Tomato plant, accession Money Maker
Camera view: tilt-top (135 deg); turntable rotation: 270 degrees
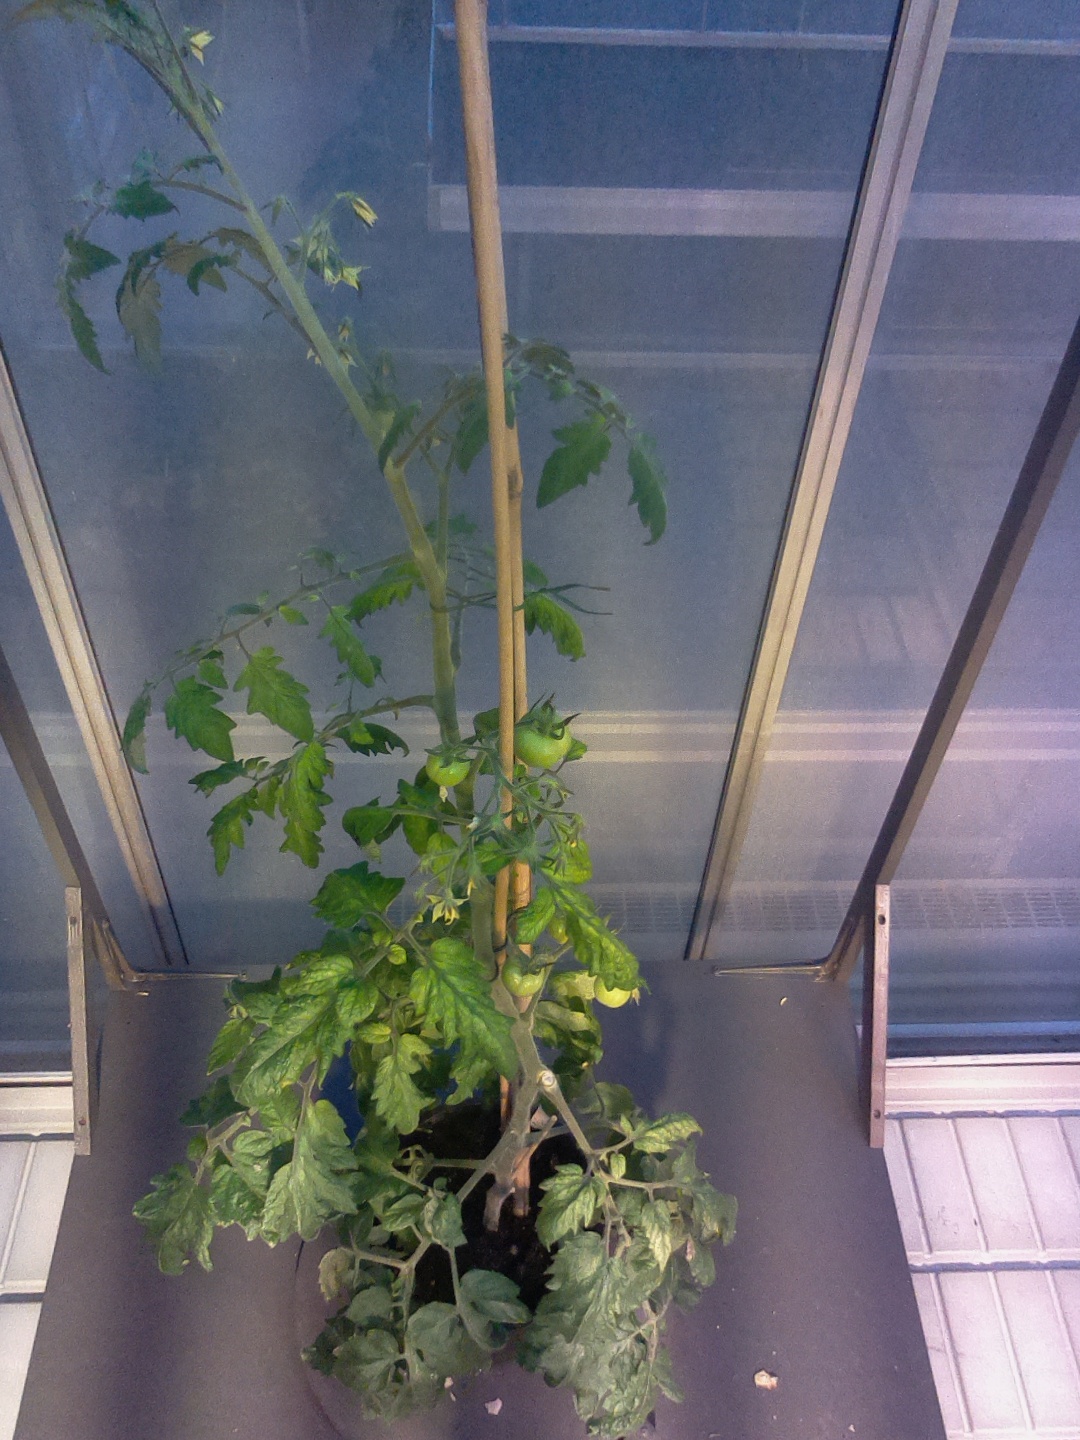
BBCH growth stage 72: 20%-30% of final fruit size